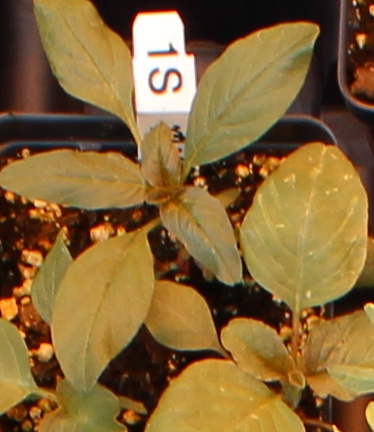
Label: Waterhemp